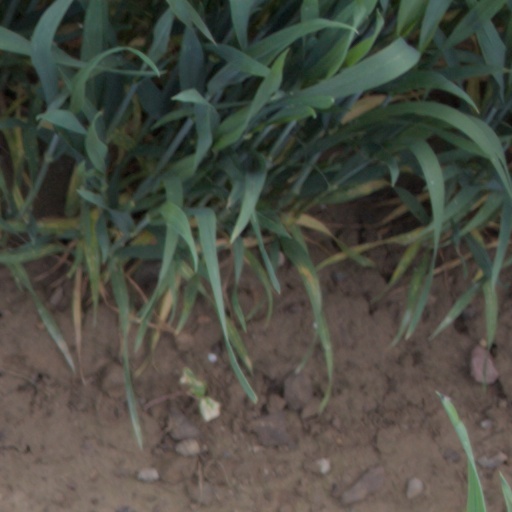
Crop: wheat